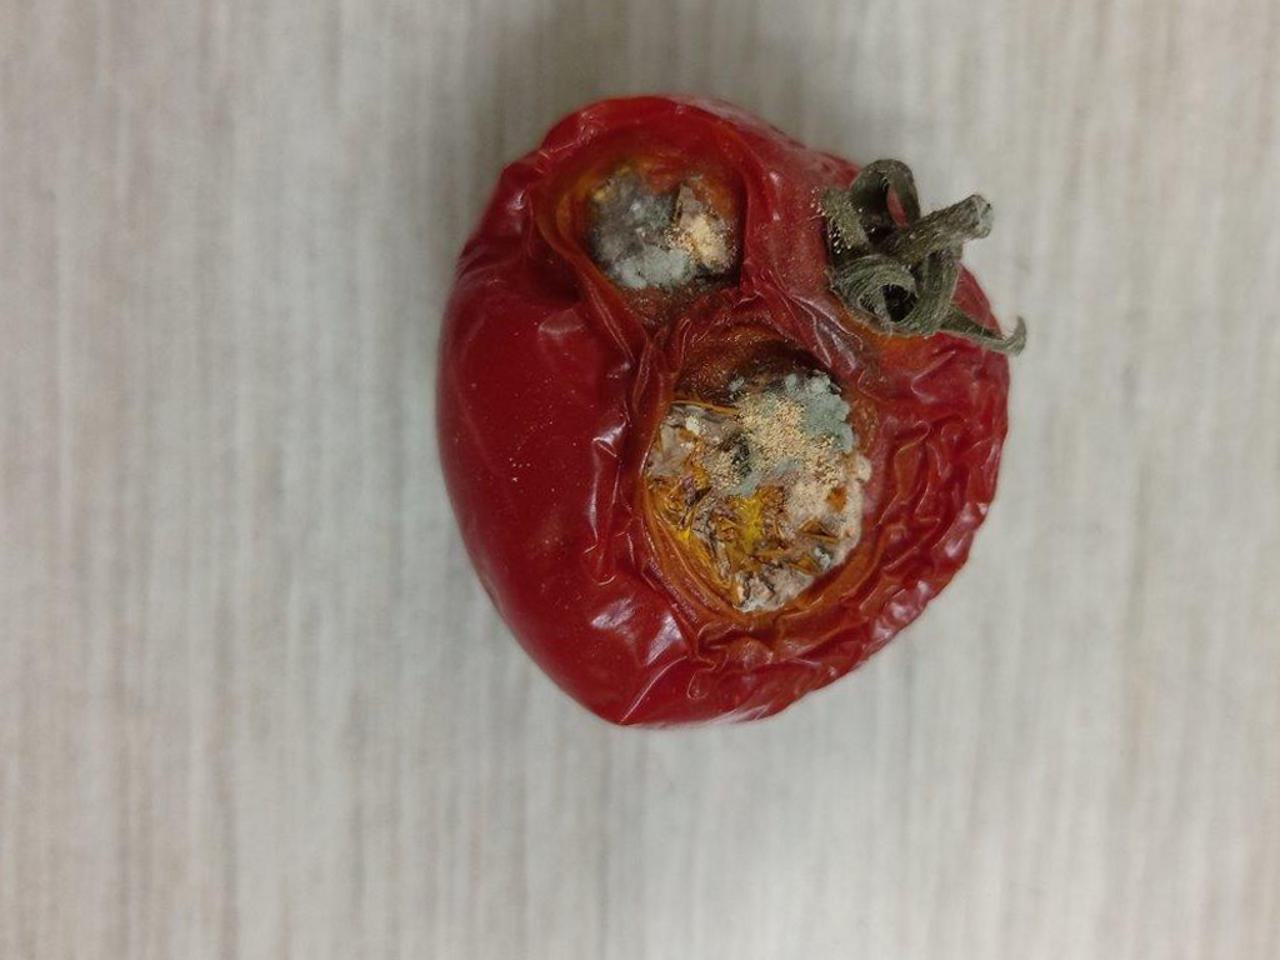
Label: Rotten